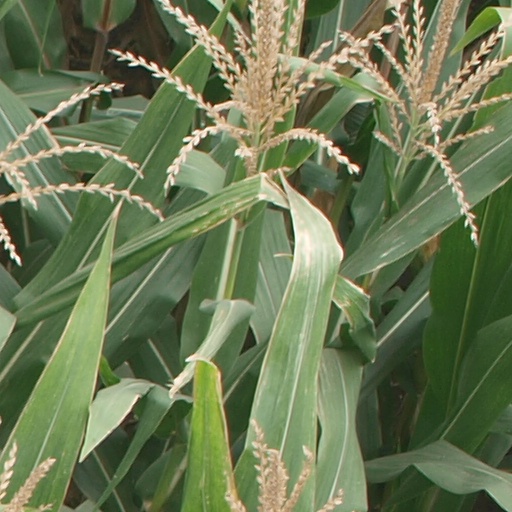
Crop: maize; corn